Energy profile (chemistry)

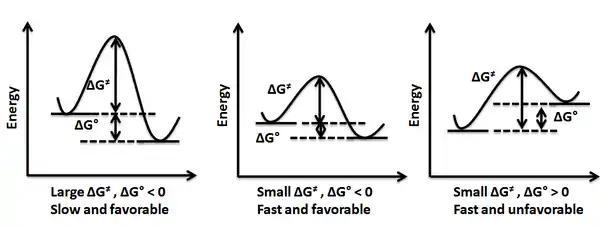
Figure 8: Reaction Coordinate Diagrams showing favorable or unfavorable and slow or fast reactions

Although a reaction coordinate diagram is essentially derived from a potential energy surface, it is not always feasible to draw one from a PES. A chemist draws a reaction coordinate diagram for a reaction based on the knowledge of free energy or enthalpy change associated with the transformation which helps him to place the reactant and product into perspective and whether any intermediate is formed or not. One guideline for drawing diagrams for complex reactions is the principle of least motion which says that a favored reaction proceeding from a reactant to an intermediate or from one intermediate to another or product is one which has the least change in nuclear position or electronic configuration. Thus, it can be said that the reactions involving dramatic changes in position of nuclei actually occur through a series of simple chemical reactions. Hammond postulate is another tool which assists in drawing the energy of a transition state relative to a reactant, an intermediate or a product. It states that the transition state resembles the reactant, intermediate or product that it is closest in energy to, as long the energy difference between the transition state and the adjacent structure is not too large. This postulate helps to accurately predict the shape of a reaction coordinate diagram and also gives an insight into the molecular structure at the transition state.